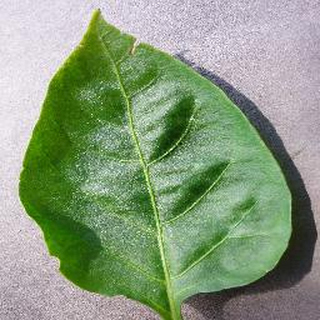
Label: healthy_bell_pepper